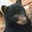
Label: bear